181 Eucharis

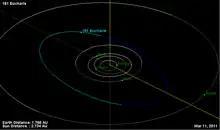
Orbital diagram

181 Eucharis is a large, slowly rotating main-belt asteroid that was discovered by French astronomer Pablo Cottenot on February 2, 1878, from Marseille Observatory. It was his only asteroid discovery. This object was named after Eucharis, a nymph from the 17th-century novel "Les Aventures de Télémaque".